Agnete Hoy

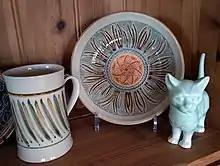
A trio of pots designed by Agnete Hoy for Doulton's of Lambeth

In 1952, Agnete returned to London to be with her husband Harry Bohrer where she took a job with the Royal Doulton Lambeth Studio. The Lambeth Studio had been in existence for over 80 years, though output had been minimal since the advent of WW2. In the aftermath of the 1951 Festival of Britain, managers at Doulton's had decided to revive the production of decorative wares, and under Hoy's direction, the studio would be run along similar lines to Bullers, although little of the work was ever mass-produced, except for the Coronation pieces outlined below. Indeed, many of Hoy's pots were probably unique, a throwback to the earliest days of the Lambeth studio (i.e. the early 1870s) where again, virtually all the output was on a one-off basis, largely produced at the artist's whims. Agnete brought her own style to Lambeth, principally by developing a cream stoneware base and glossy translucent glazes that resembled earthenware more than stoneware. Her decorative techniques varied from painted flower, bird and fruit motifs, to more geometrically decorated pieces, with incised or (rarely) slip-trailed designs. Pieces produced in this period either have her full signature on the base or her monogram in the form of conjoined initials AH. Identical, but unsigned pieces were the work of two assistants, recently identified as Doris Johnston and Jane Gregory by her then-senior assistant Helen Walters (later Helen Swain), who marked her own pieces with a 'kiss and dots' mark. According to Helen Swain, it was common for Hoy and her assistants to work in a kind of ‘pottery bee’, with Hoy showing the decoration required, and the others copying this on pre-thrown pots. In this way, Swain estimated that perhaps a hundred or so of each given design was produced. (Helen Swain died in 2019, aged 90).